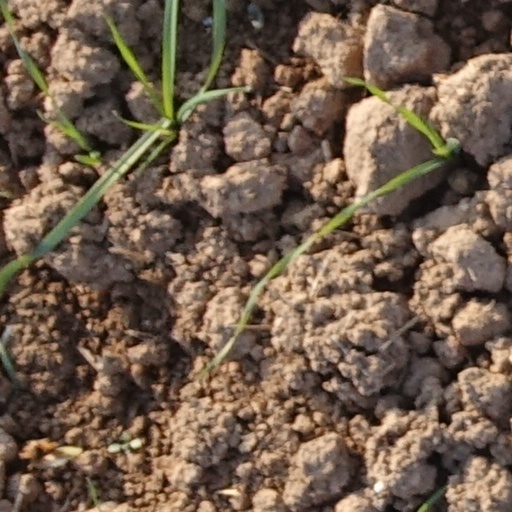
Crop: wheat